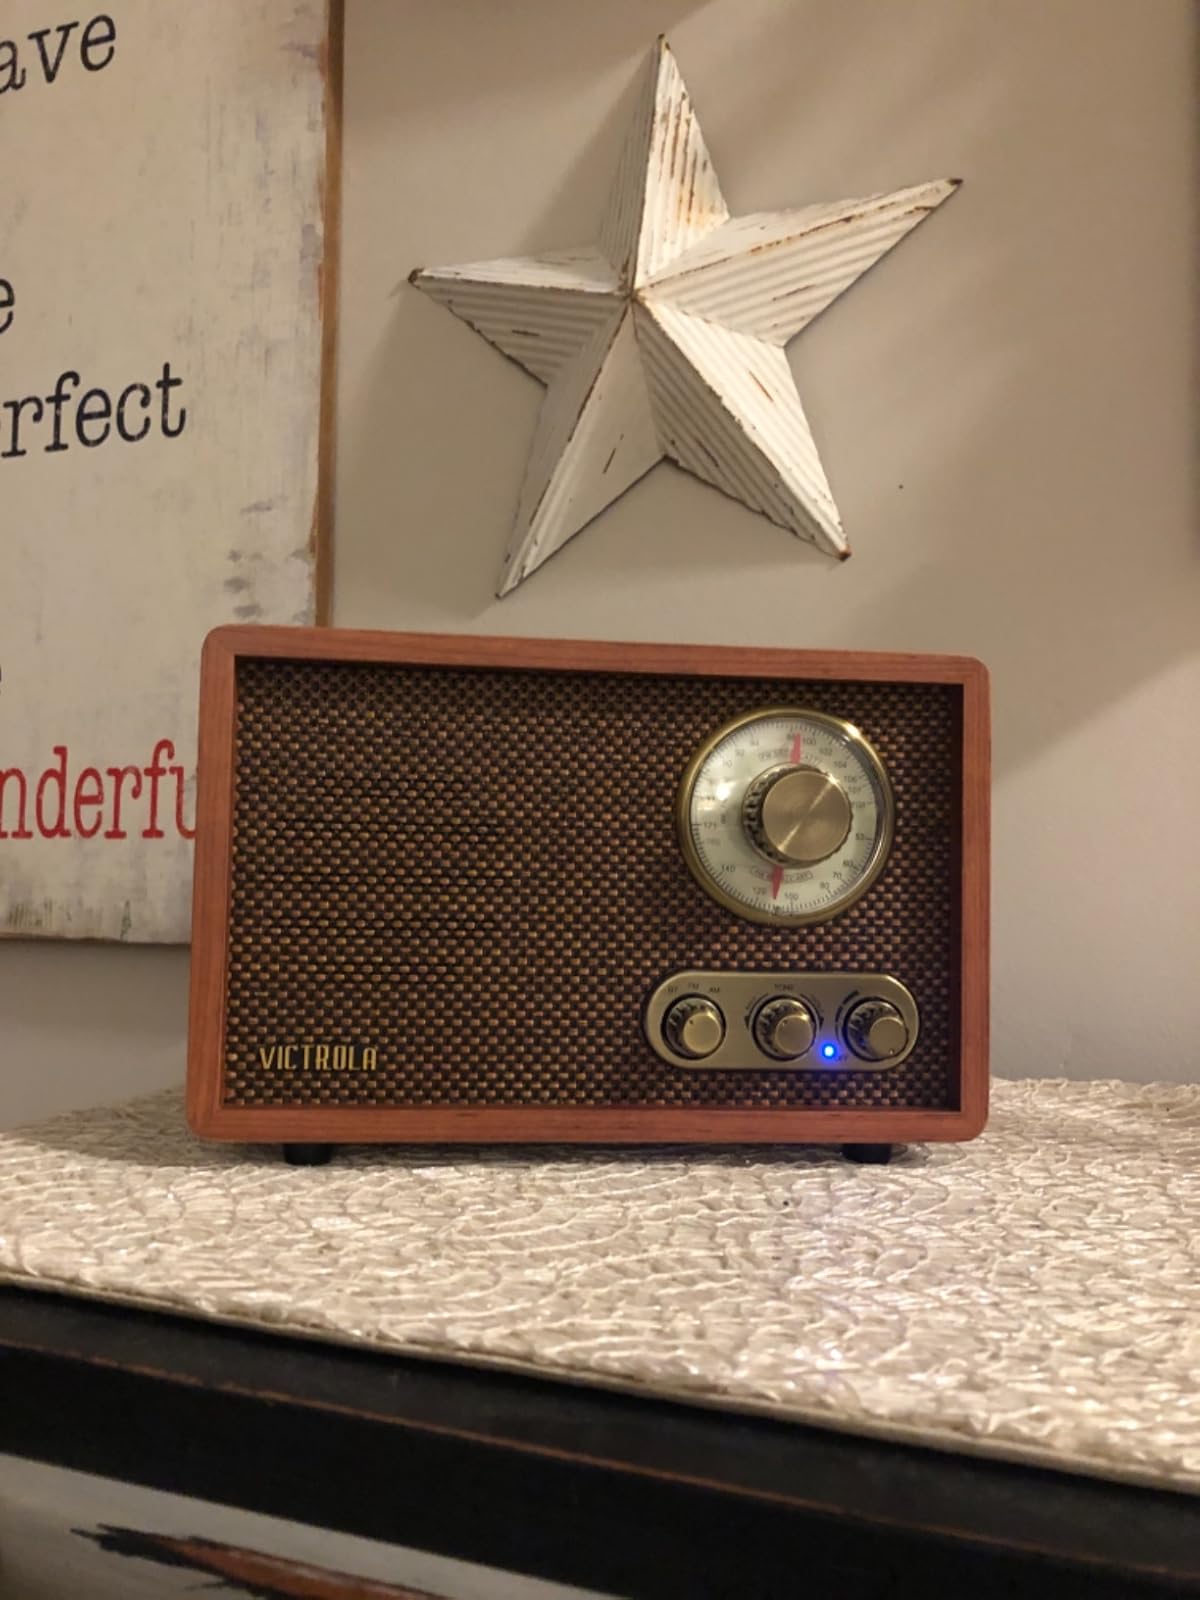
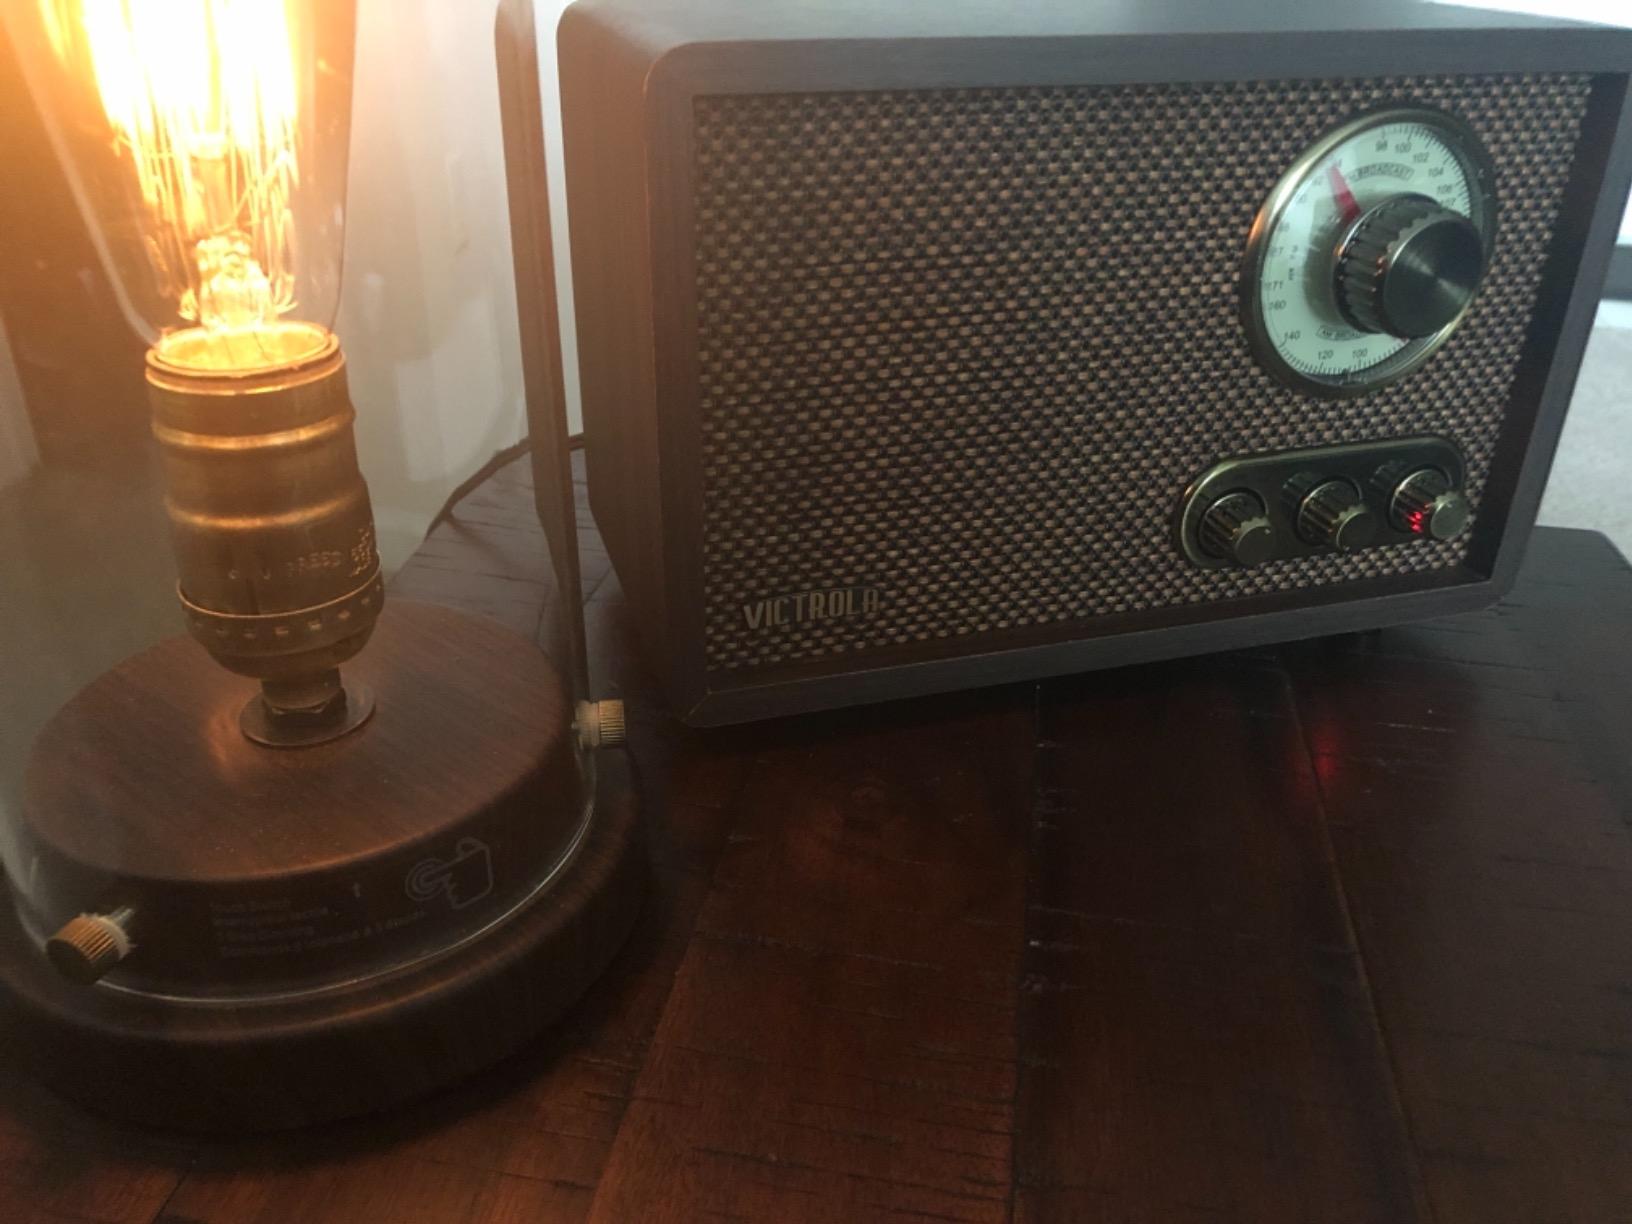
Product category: radio
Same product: no